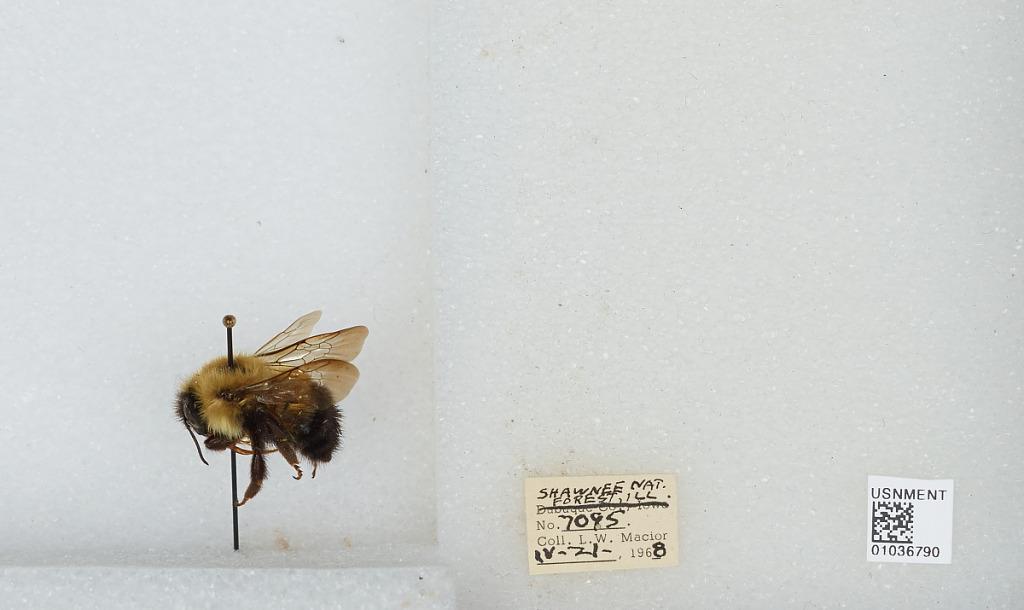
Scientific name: Bombus (Pyrobombus) vagans vagans Smith
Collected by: L. Macior
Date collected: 1968-4-21
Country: United States
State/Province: Illinois
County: Johnson
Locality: Shawnee National Forest
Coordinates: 37.5, -88.67